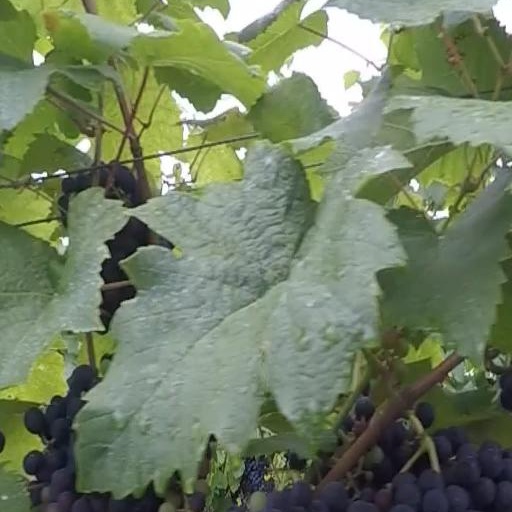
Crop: grape